Chevrolet C/K (third generation)

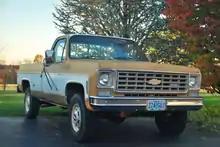
1976 Chevrolet K20 Silverado

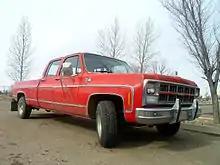
1980 GMC C-2500 Sierra Classic crew cab

For 1973 and 1974, the C/K model line was given a recessed front grille with orange turn signals (GMC grilles were divided in thirds). For 1974, door-mounted drip moldings were added as an option (becoming standard in 1975).